Sinbad the Sailor

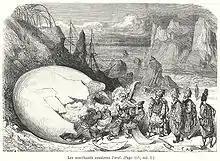
Sindbad's fifth voyage

"When I had been a while on shore after my fourth voyage; and when, in my comfort and pleasures and merry-makings and in my rejoicing over my large gains and profits, I had forgotten all I had endured of perils and sufferings, the carnal man was again seized with the longing to travel and to see foreign countries and islands." Soon at sea once more, while passing a desert island Sinbad's crew spots a gigantic egg that Sinbad recognizes as belonging to a roc. Out of curiosity, the ship's passengers disembark to view the egg. They end up breaking it and have the chick inside as a meal. Sinbad immediately recognizes the folly of their behaviour and orders all back aboard ship. However, the infuriated parent rocs soon catch up with the vessel and destroy it by dropping giant boulders they have carried in their talons.